Steve Mesler

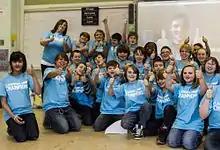
Olympian Brad Spence visits one of his Classroom Champions classrooms in Calgary, AB via Google Hangout.

For his work on Classroom Champions, Mesler was named one of "Sports Illustrated"'s renowned "Athletes Who Care" and was a 2011 Nominee for the International Champion for Peace Award by Peace and Sport. A TED-Ed Educator and featured expert on Big Think, Steve has spoken around the world on the values of educating students through technology and mentorship. In 2013, Classroom Champions was the only non-European organization to receive a Fair Play Diploma from the International Fair Play Committee established by UNESCO. Recently, local agencies, the United States Olympic Committee, and the White House have all recognized Classroom Champions teachers for their work.